Kerri Hoskins

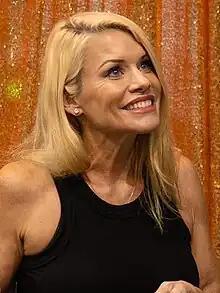
Hoskins in 2023

Kerri Hoskins (born February 20, 1970) is an American former glamour model and video game actress.